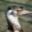
Label: bird